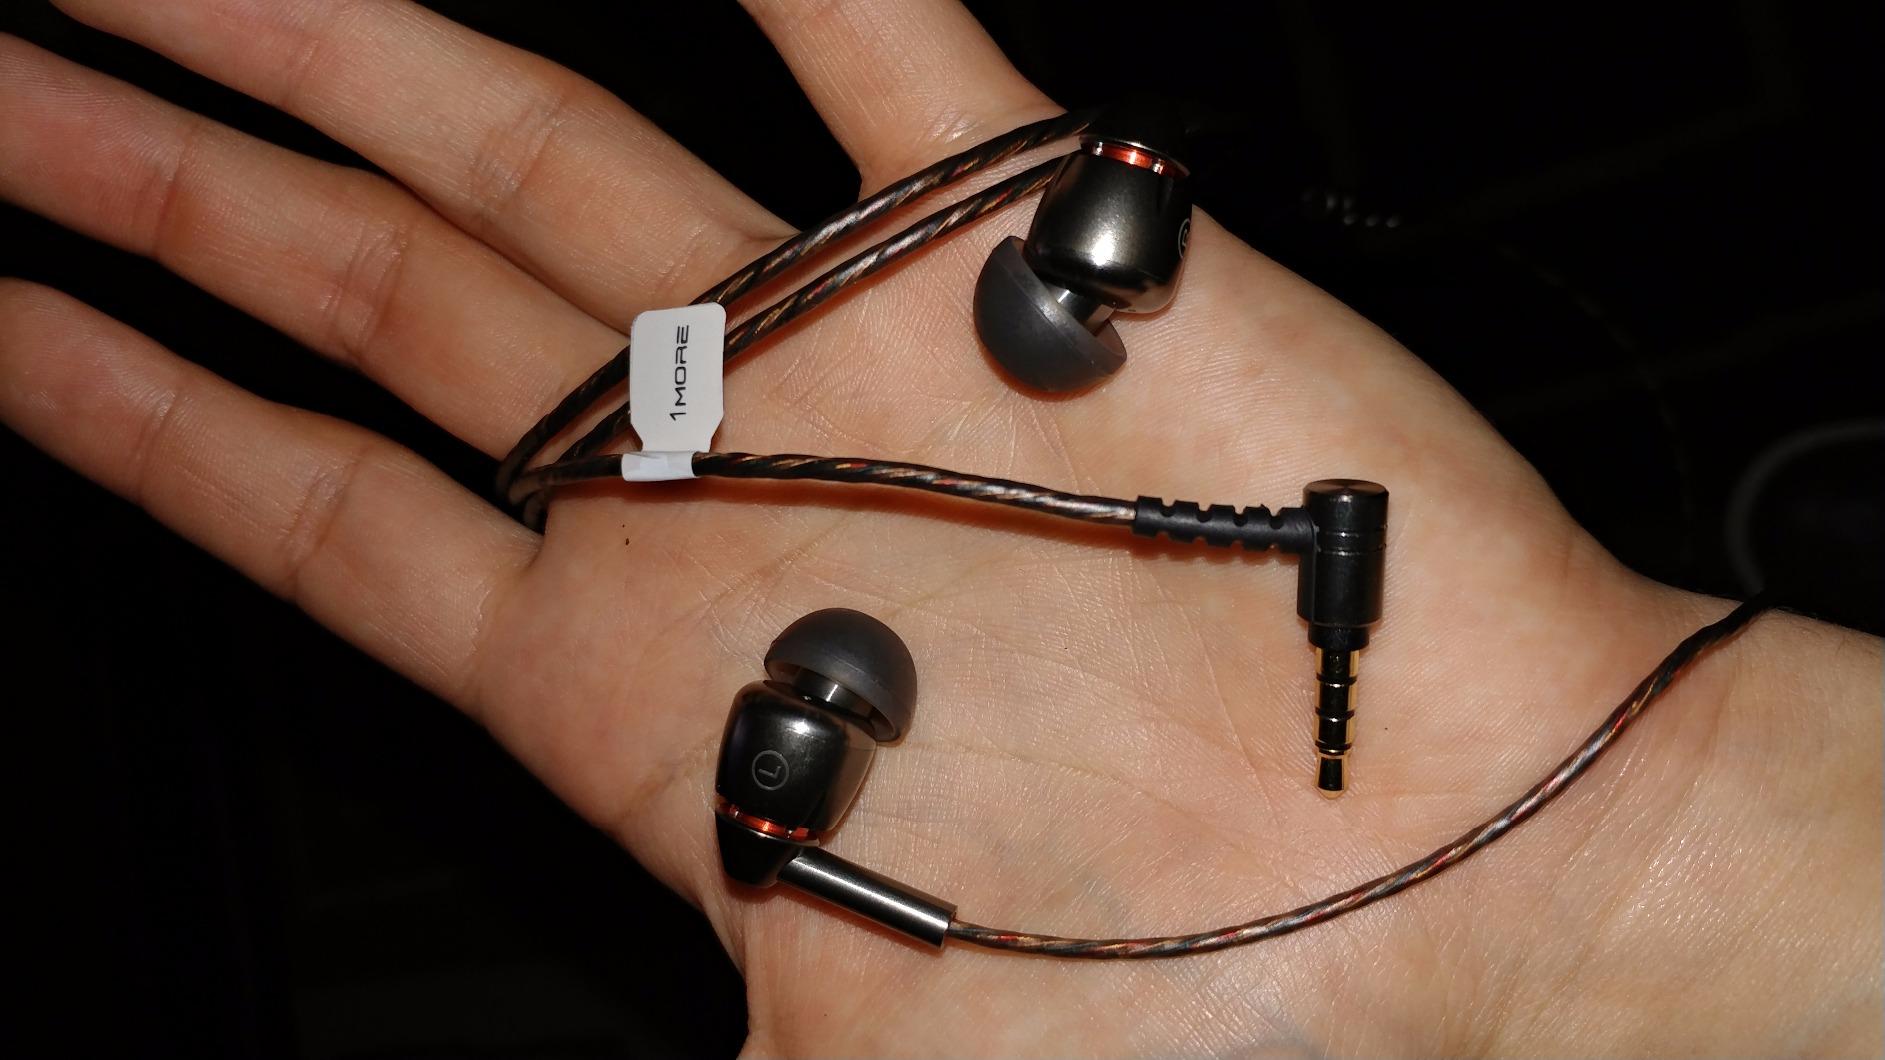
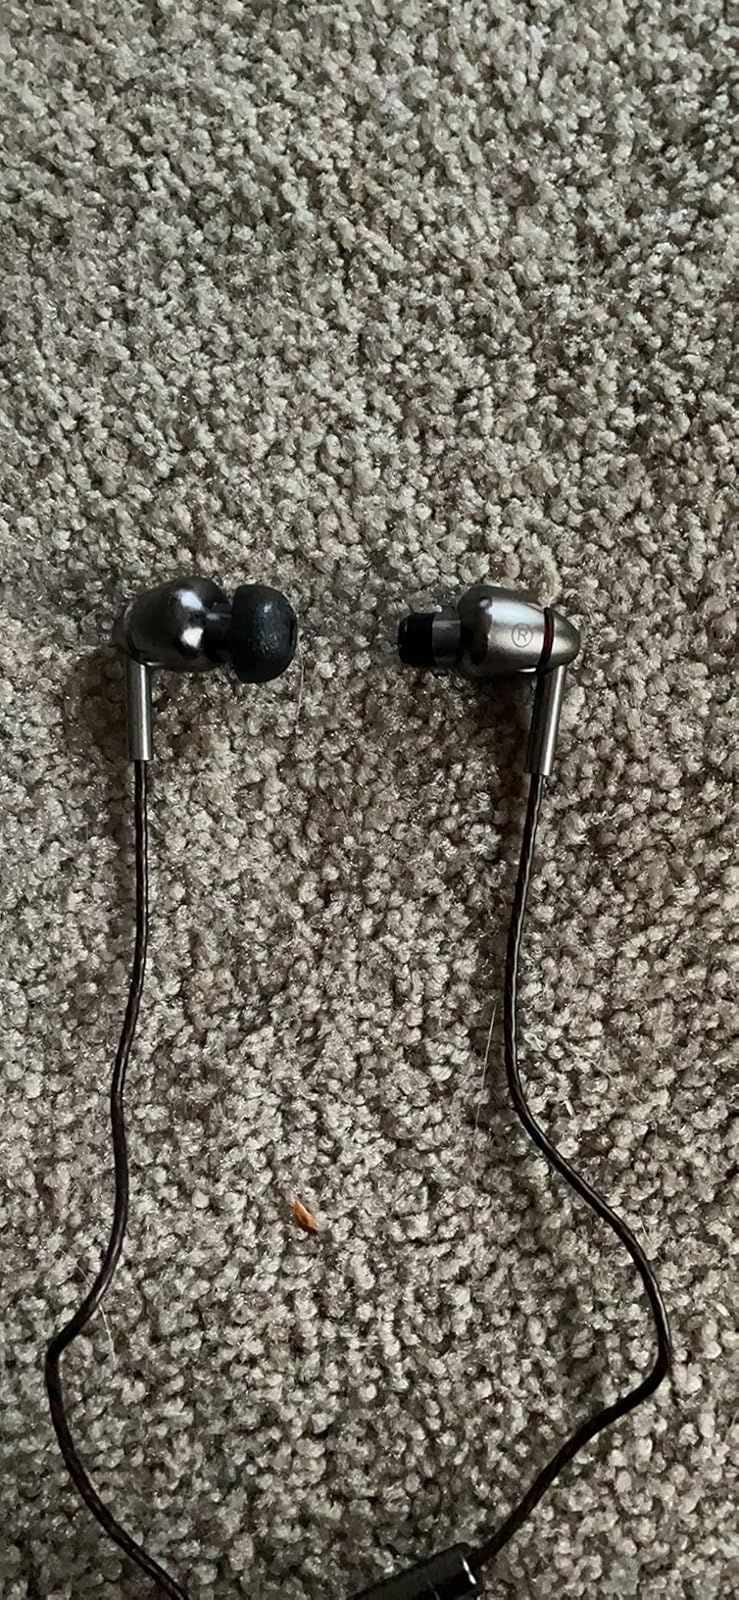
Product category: headphones
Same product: yes